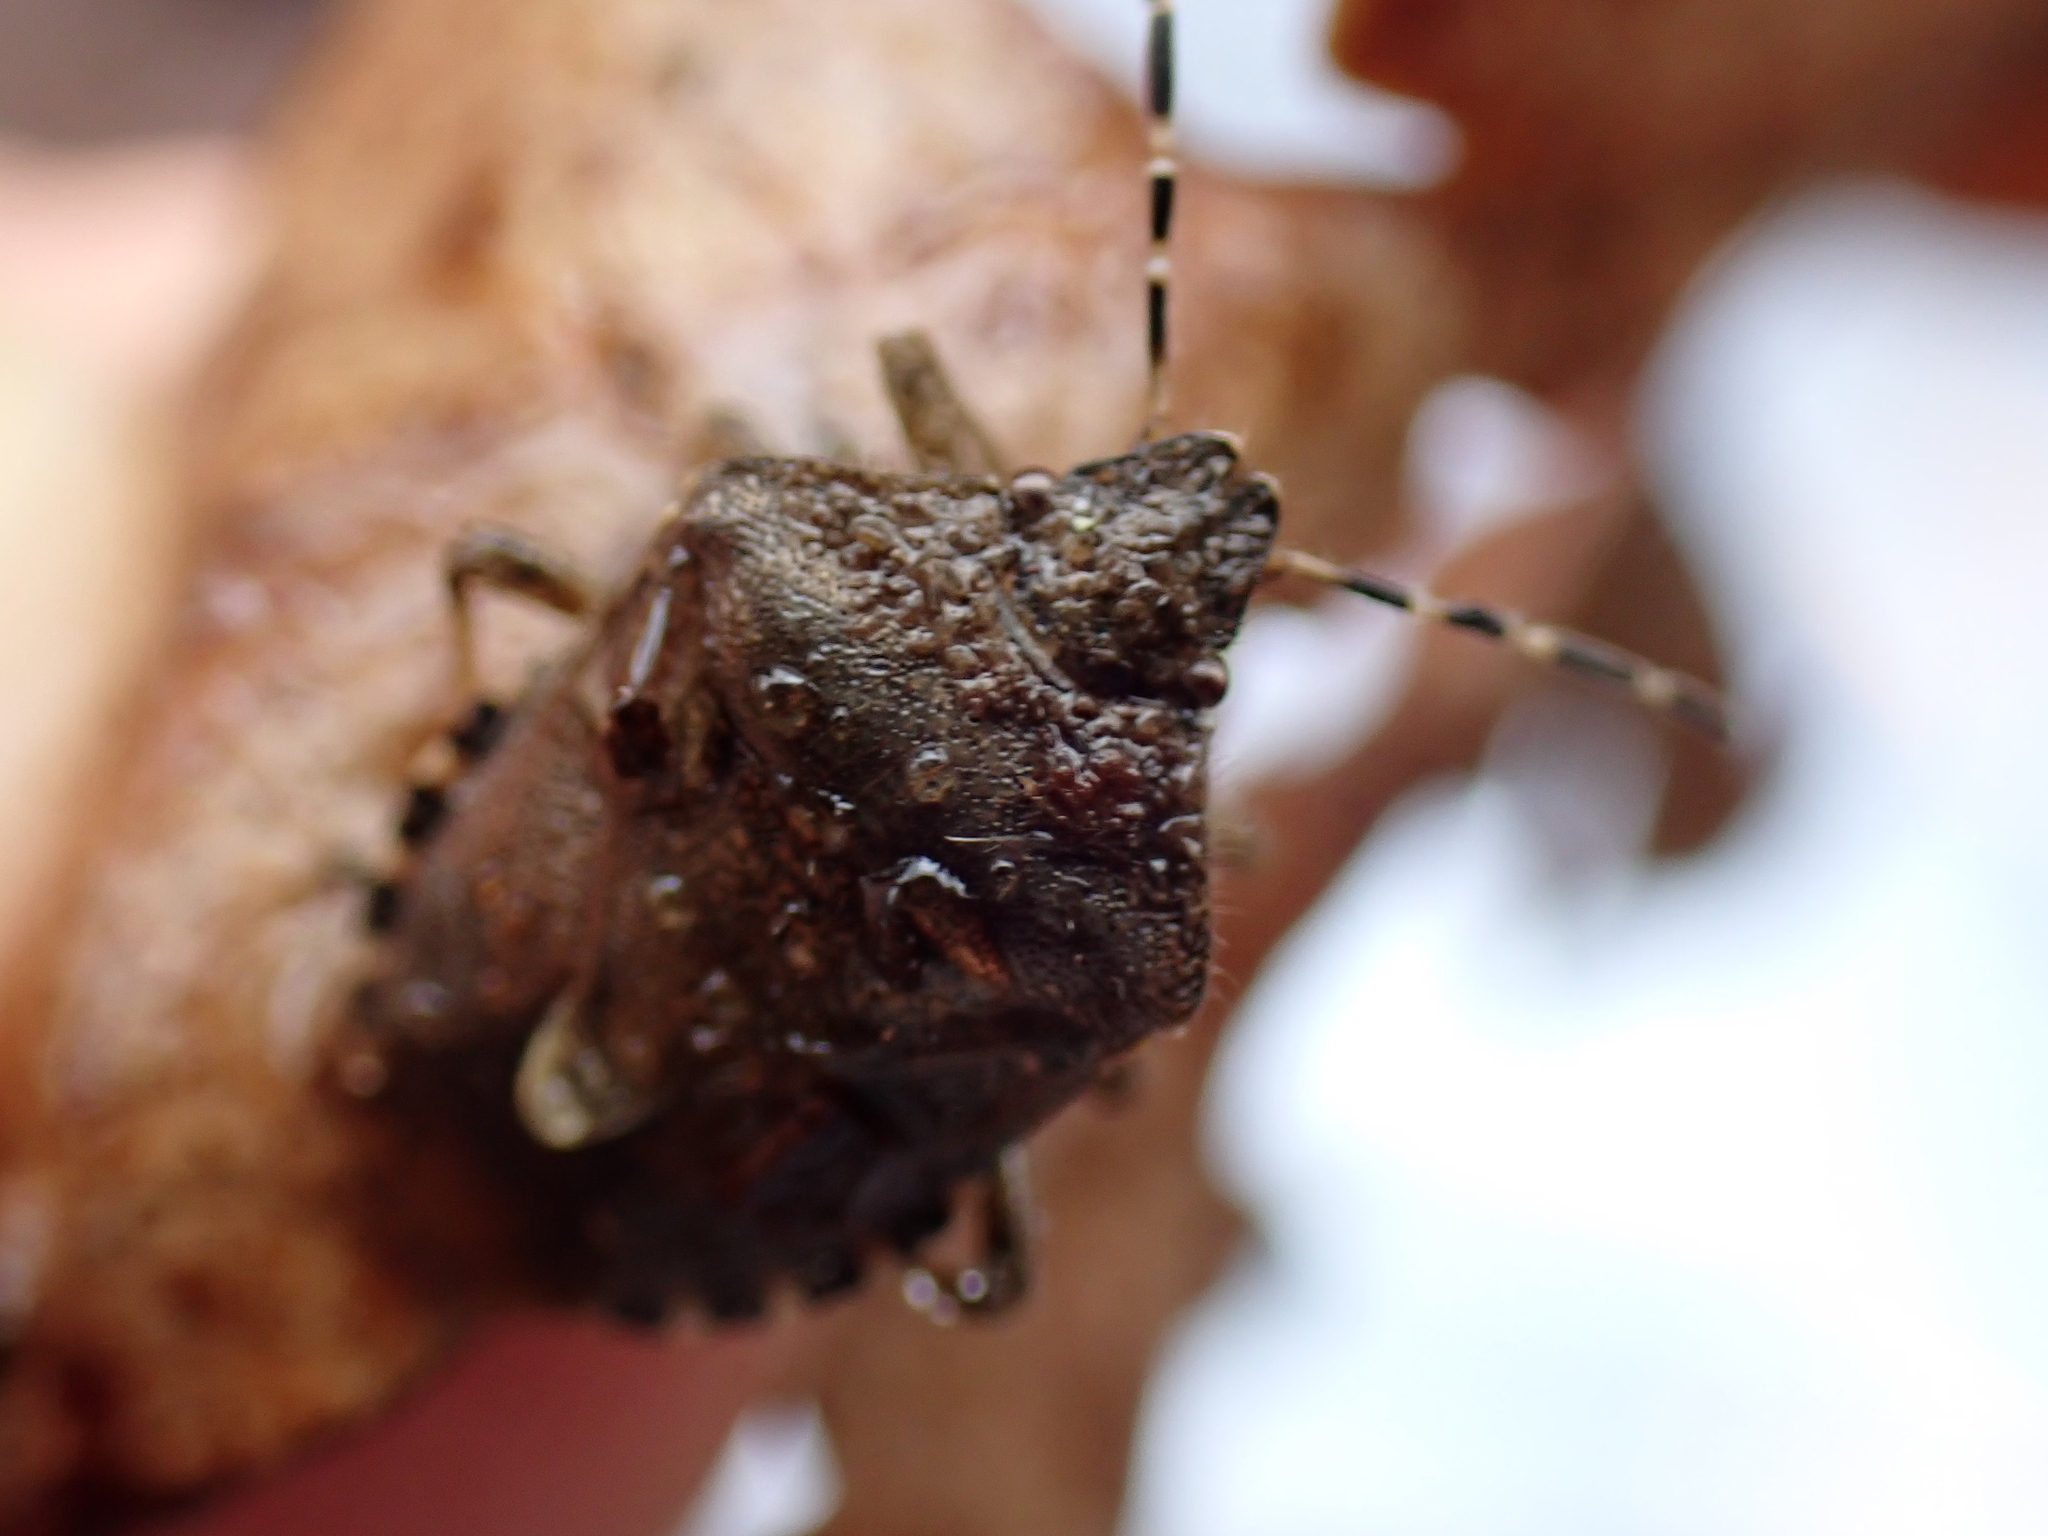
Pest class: stink_bug